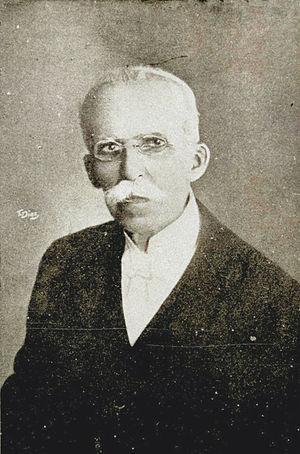
Ruy Barbosa de Oliveira était un écrivain, juriste et politicien brésilien. Il a été député, sénateur, ministre des finances et diplomate. Il fut surnommé l'« aigle de La Haye » pour sa participation à la Conférence de La Haye de Première conférence de La Haye et Seconde conférence de La Haye. Il fut candidat sans succès à la présidence du Brésil en 1910 et en 1919. Il était membre de l'Académie brésilienne des lettres.
César Zama était un médecin, homme politique, journaliste, historien et écrivain brésilien.